Julia Murney

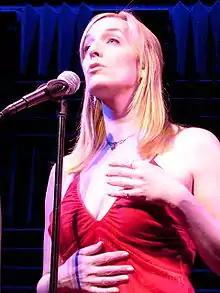
Murney in 2005

Julia Murney is an American actress and singer, also known for television commercial voice-overs. Until 2005, she was commonly known as the Broadway actress who had technically never appeared on Broadway, because her fame came mostly from her performances on the Broadway charity circuit and not traditional Broadway productions. She played the role of Elphaba in the musical "Wicked", both on the US national tour (2006) and on Broadway (2007). She is also a two-time Drama Desk Award nominee, for "The Wild Party" (2000) and "Falling" (2013).